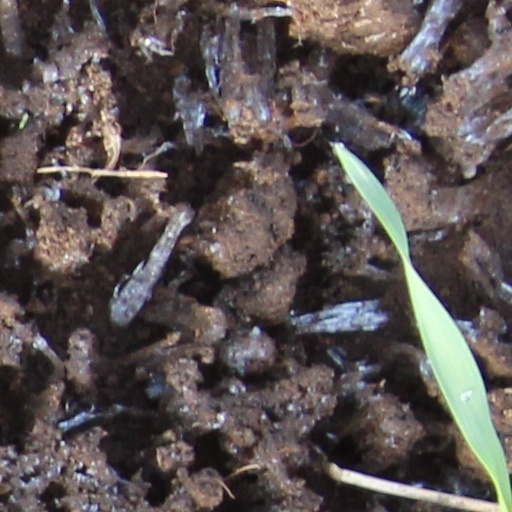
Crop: wheat